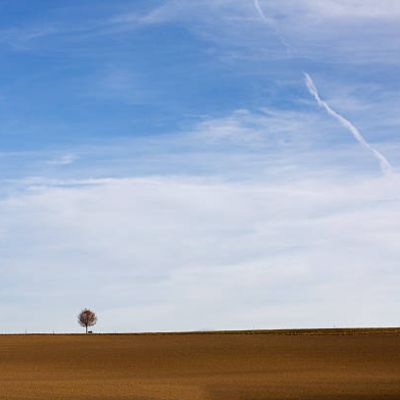
Cloud type: Cirrostratus (Cs)